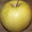
Label: apple